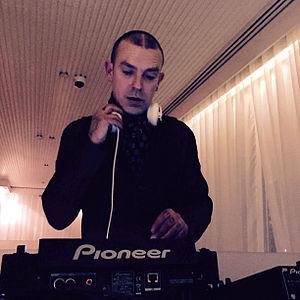
Adamski, de son vrai nom Paul Adam Tinley, né le 4 décembre 1967 à Lymington, est un producteur de musique britannique. Il est notamment connu pour la chanson Killer en collaboration avec Seal.